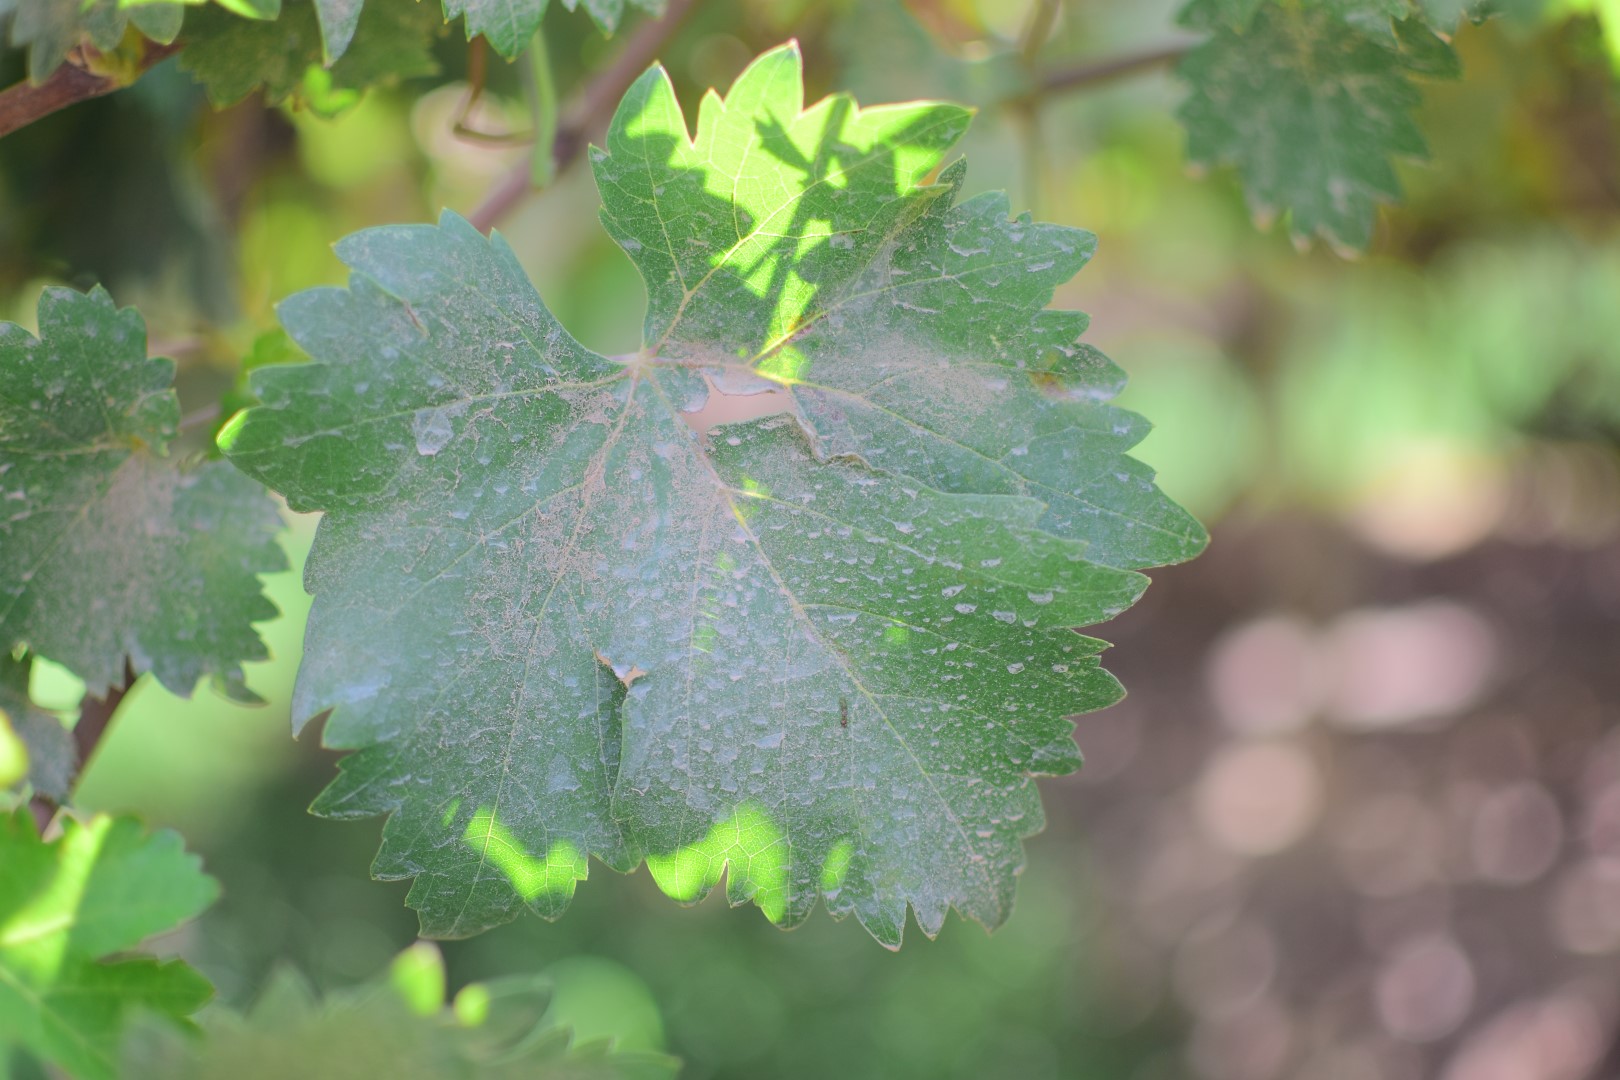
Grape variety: Shdah